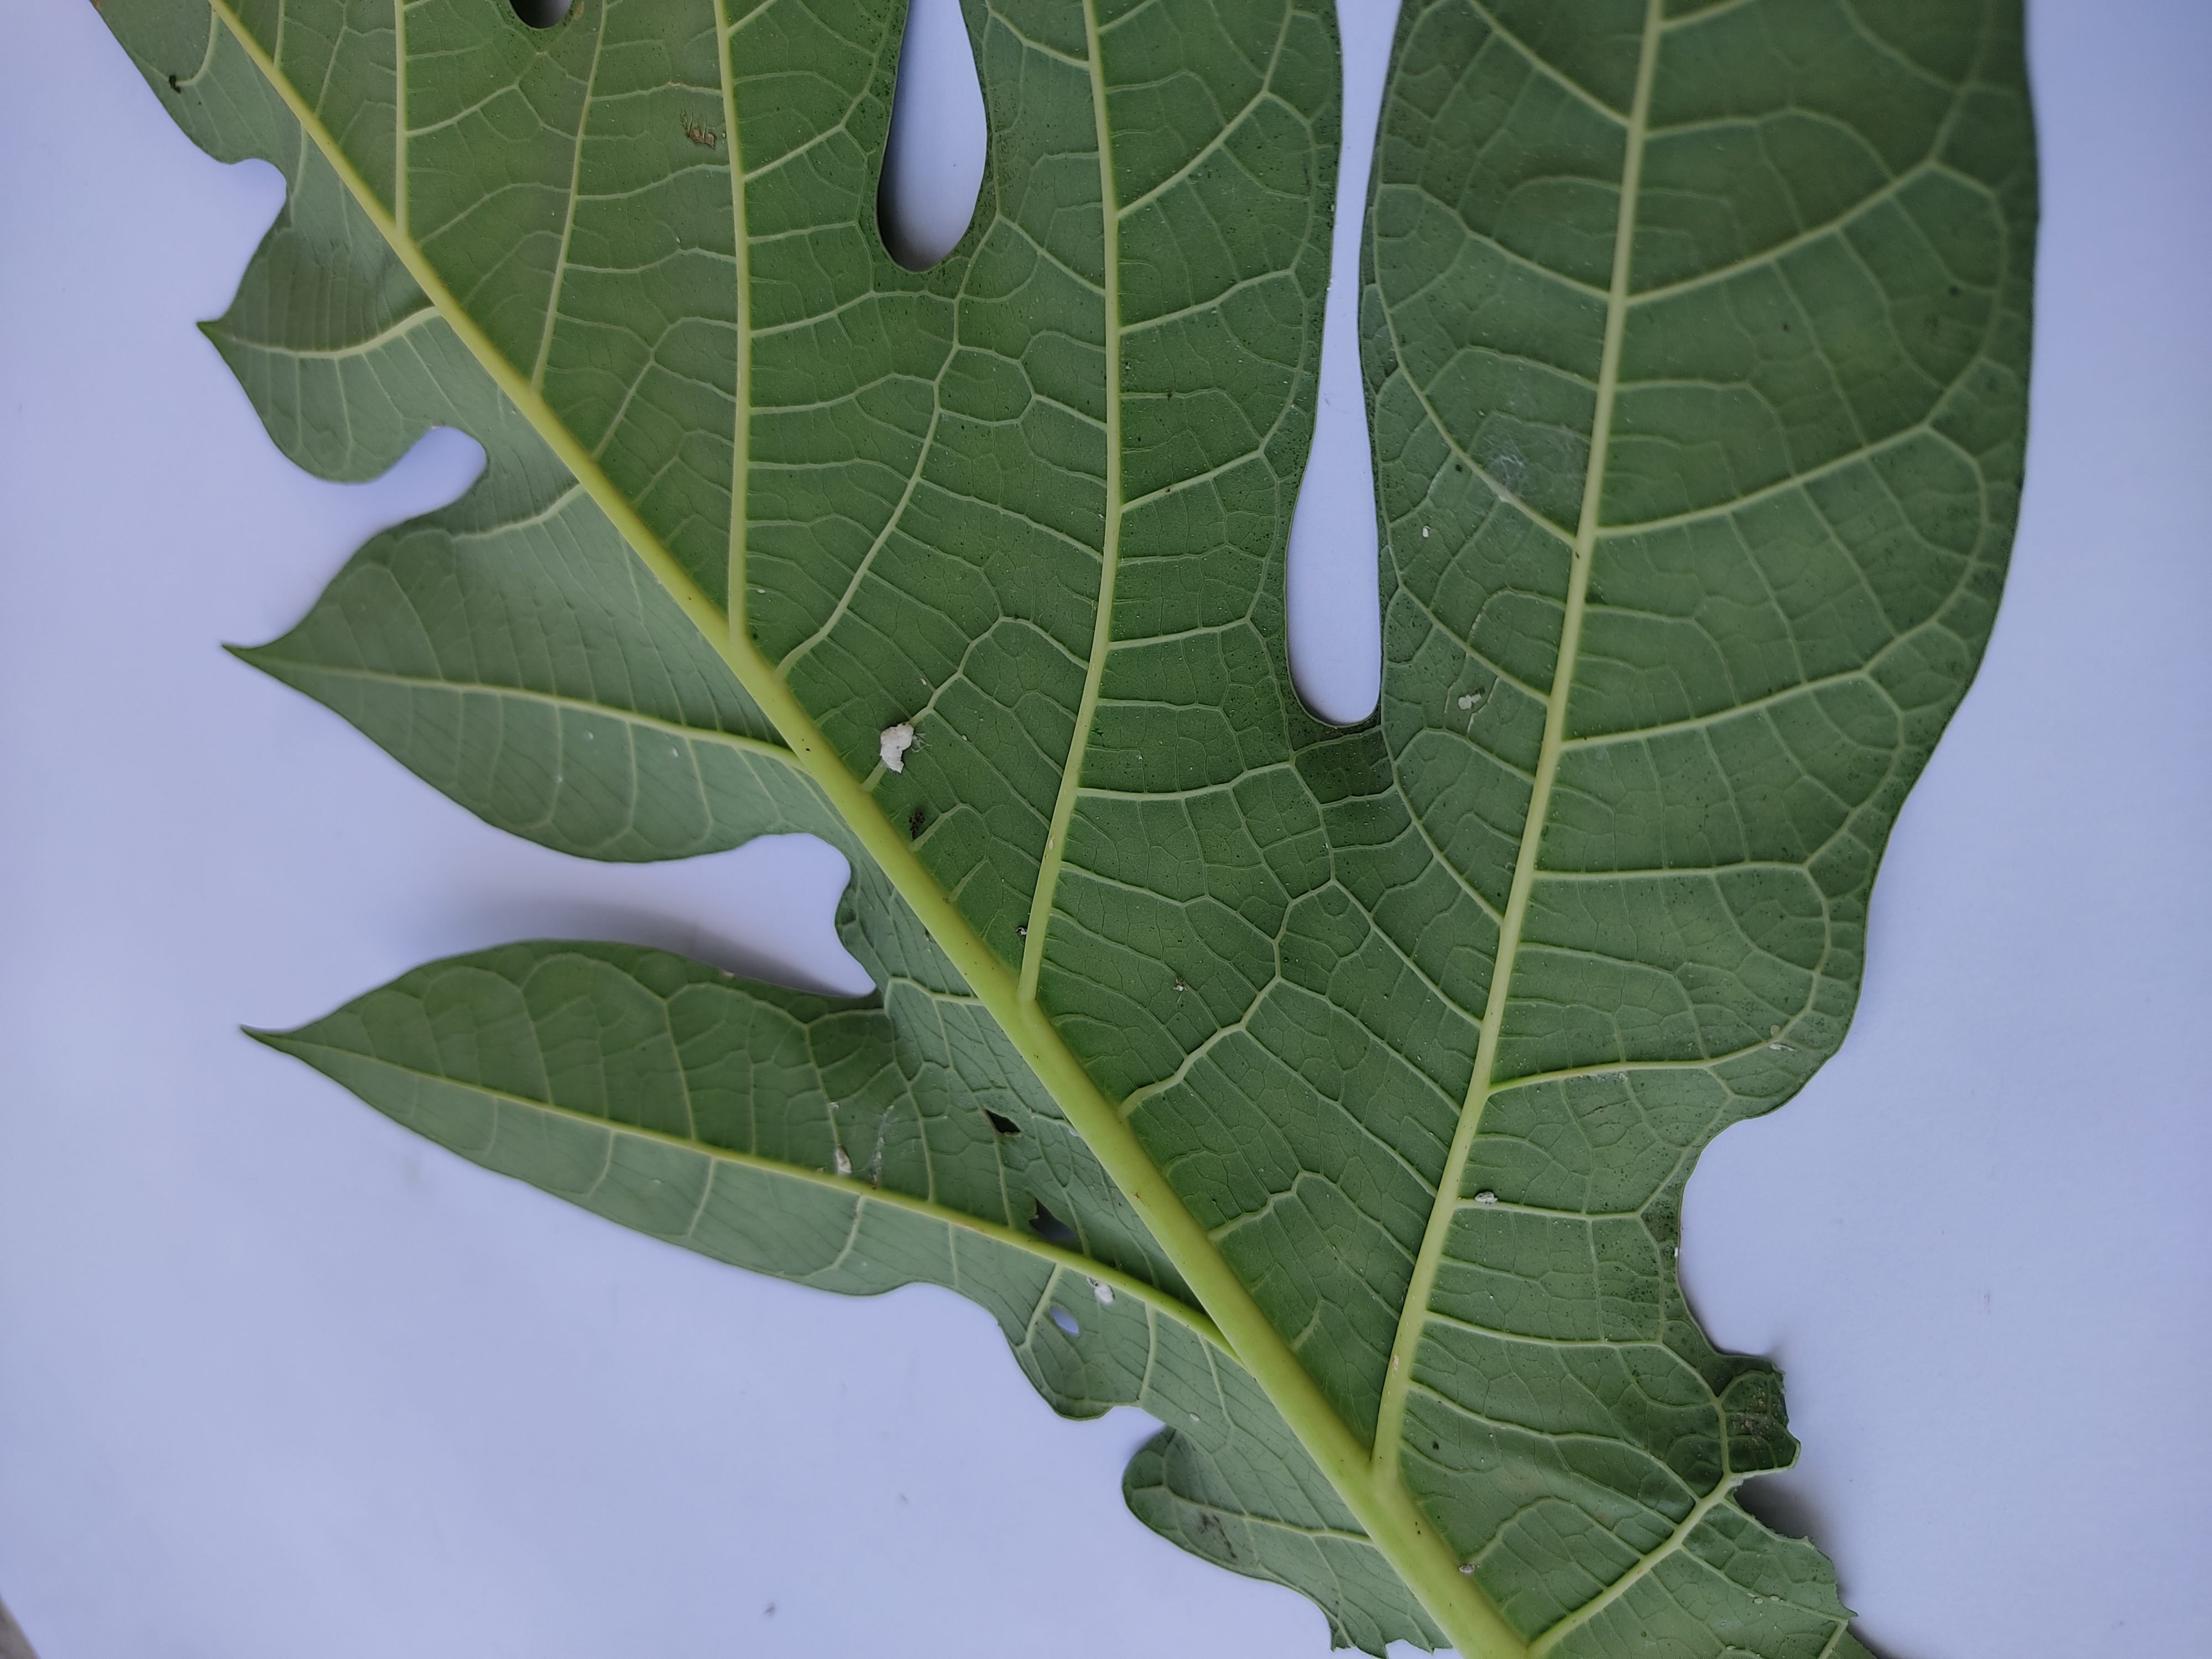
Label: Mealybug